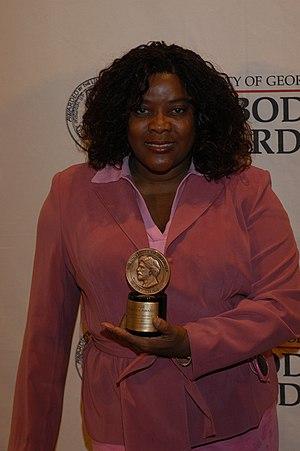
Loretta Devine est une actrice et chanteuse américaine née le 21 août 1949 à Houston, Texas.